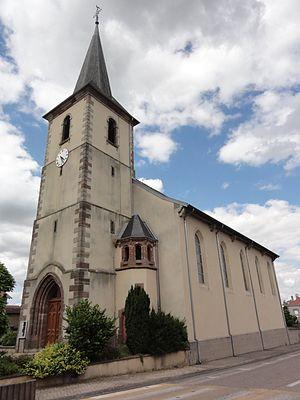
Herbéviller (M-et-M) église
Herbéviller est une commune française située dans le département de Meurthe-et-Moselle en région Grand Est.